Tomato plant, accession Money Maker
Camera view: vertical (180 deg); turntable rotation: 210 degrees
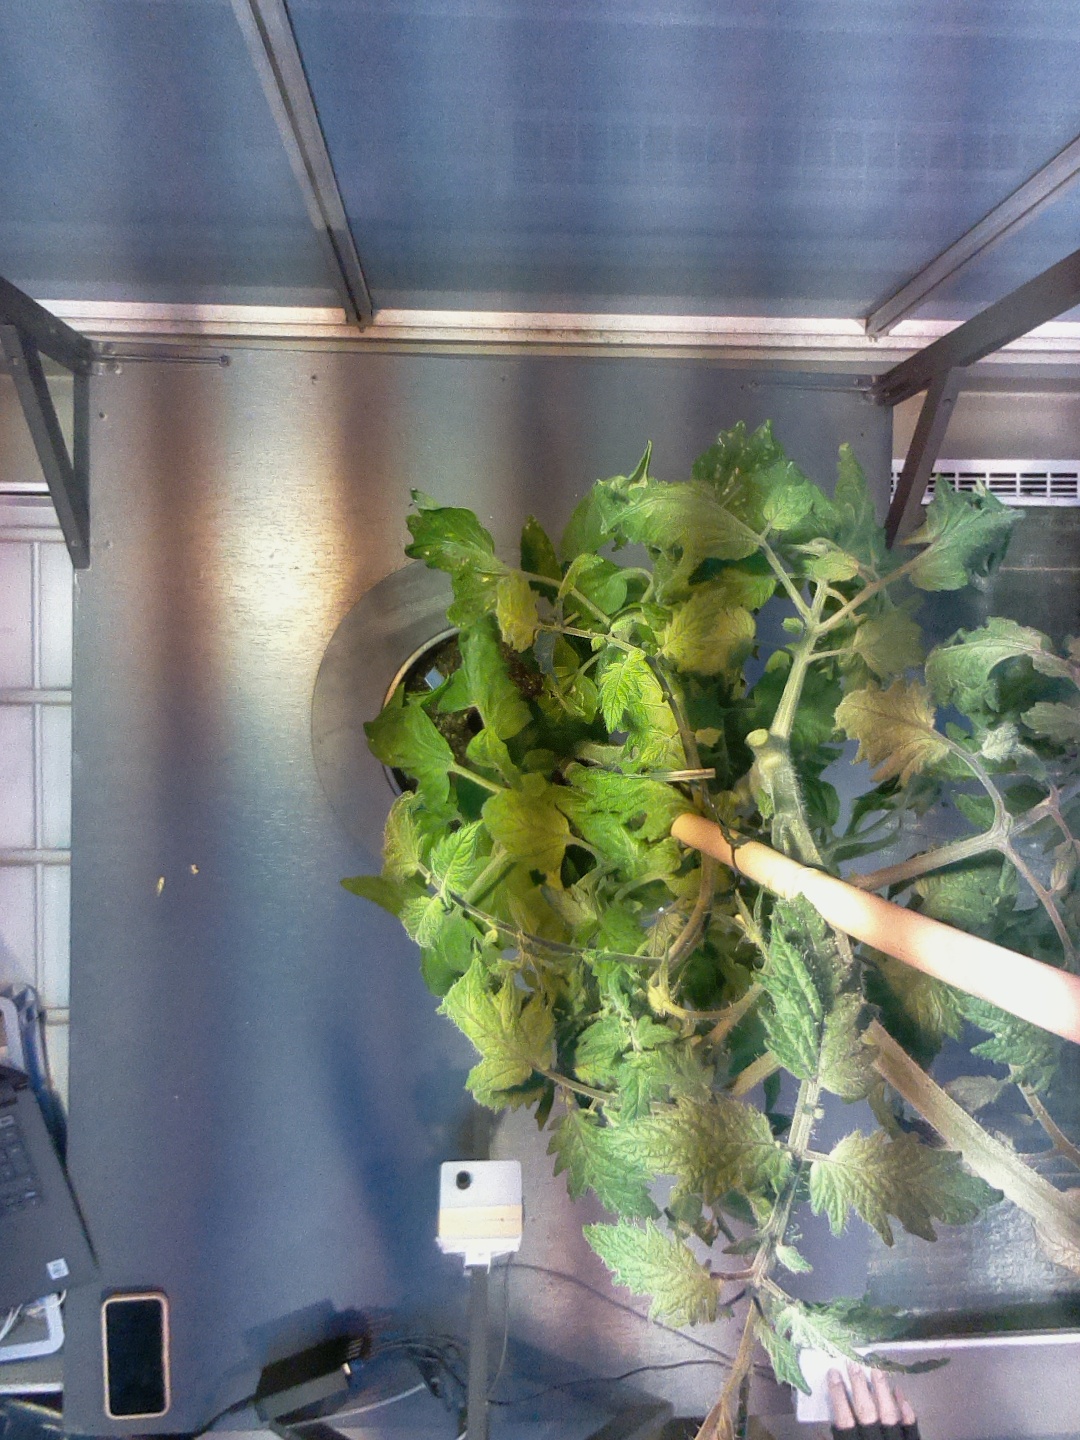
BBCH growth stage 74: 40%-50% of final fruit size